Lucas Vázquez

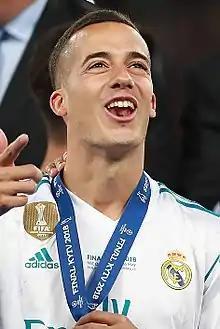
Vázquez after winning the UEFA Champions League with Real Madrid in 2018

Lucas Vázquez Iglesias (born 1 July 1991) is a Spanish professional footballer who plays as a right-back or winger.